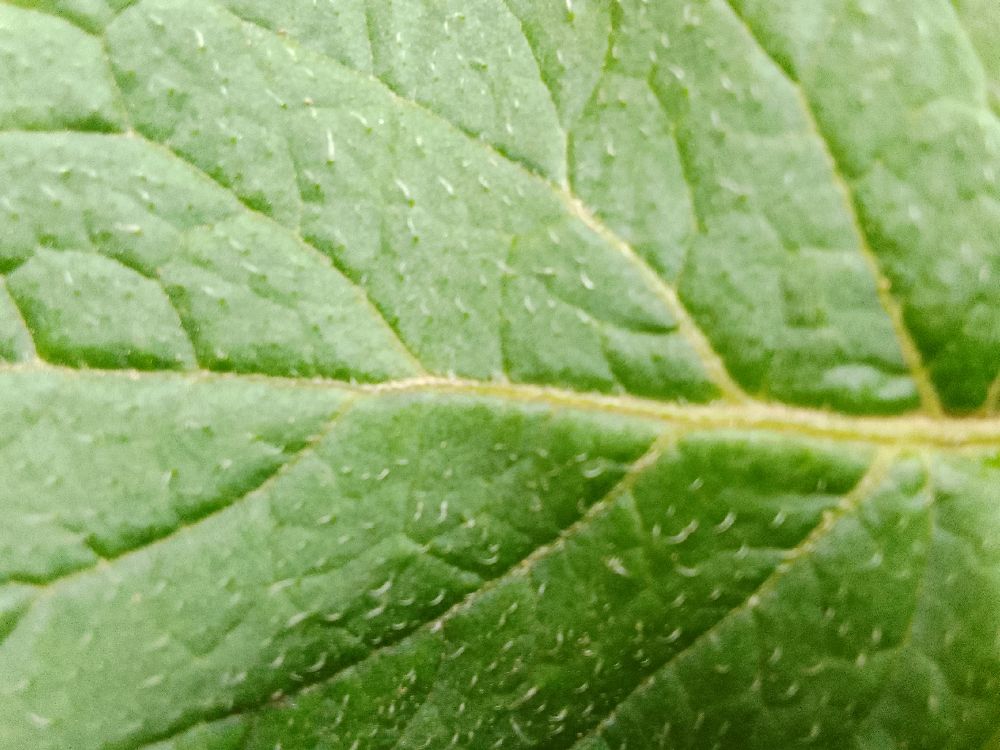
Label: Healthy